Simara, Sarlahi

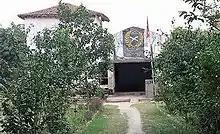
Police post simara

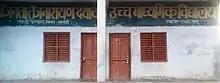
Shree JTD MA VI PAKADI

Pakadi village of Simara VDC has one higher secondary school affiliated to Higher Secondary Education Board named Shree Janata Tejnarayan Dayawati Higher Secondary School.